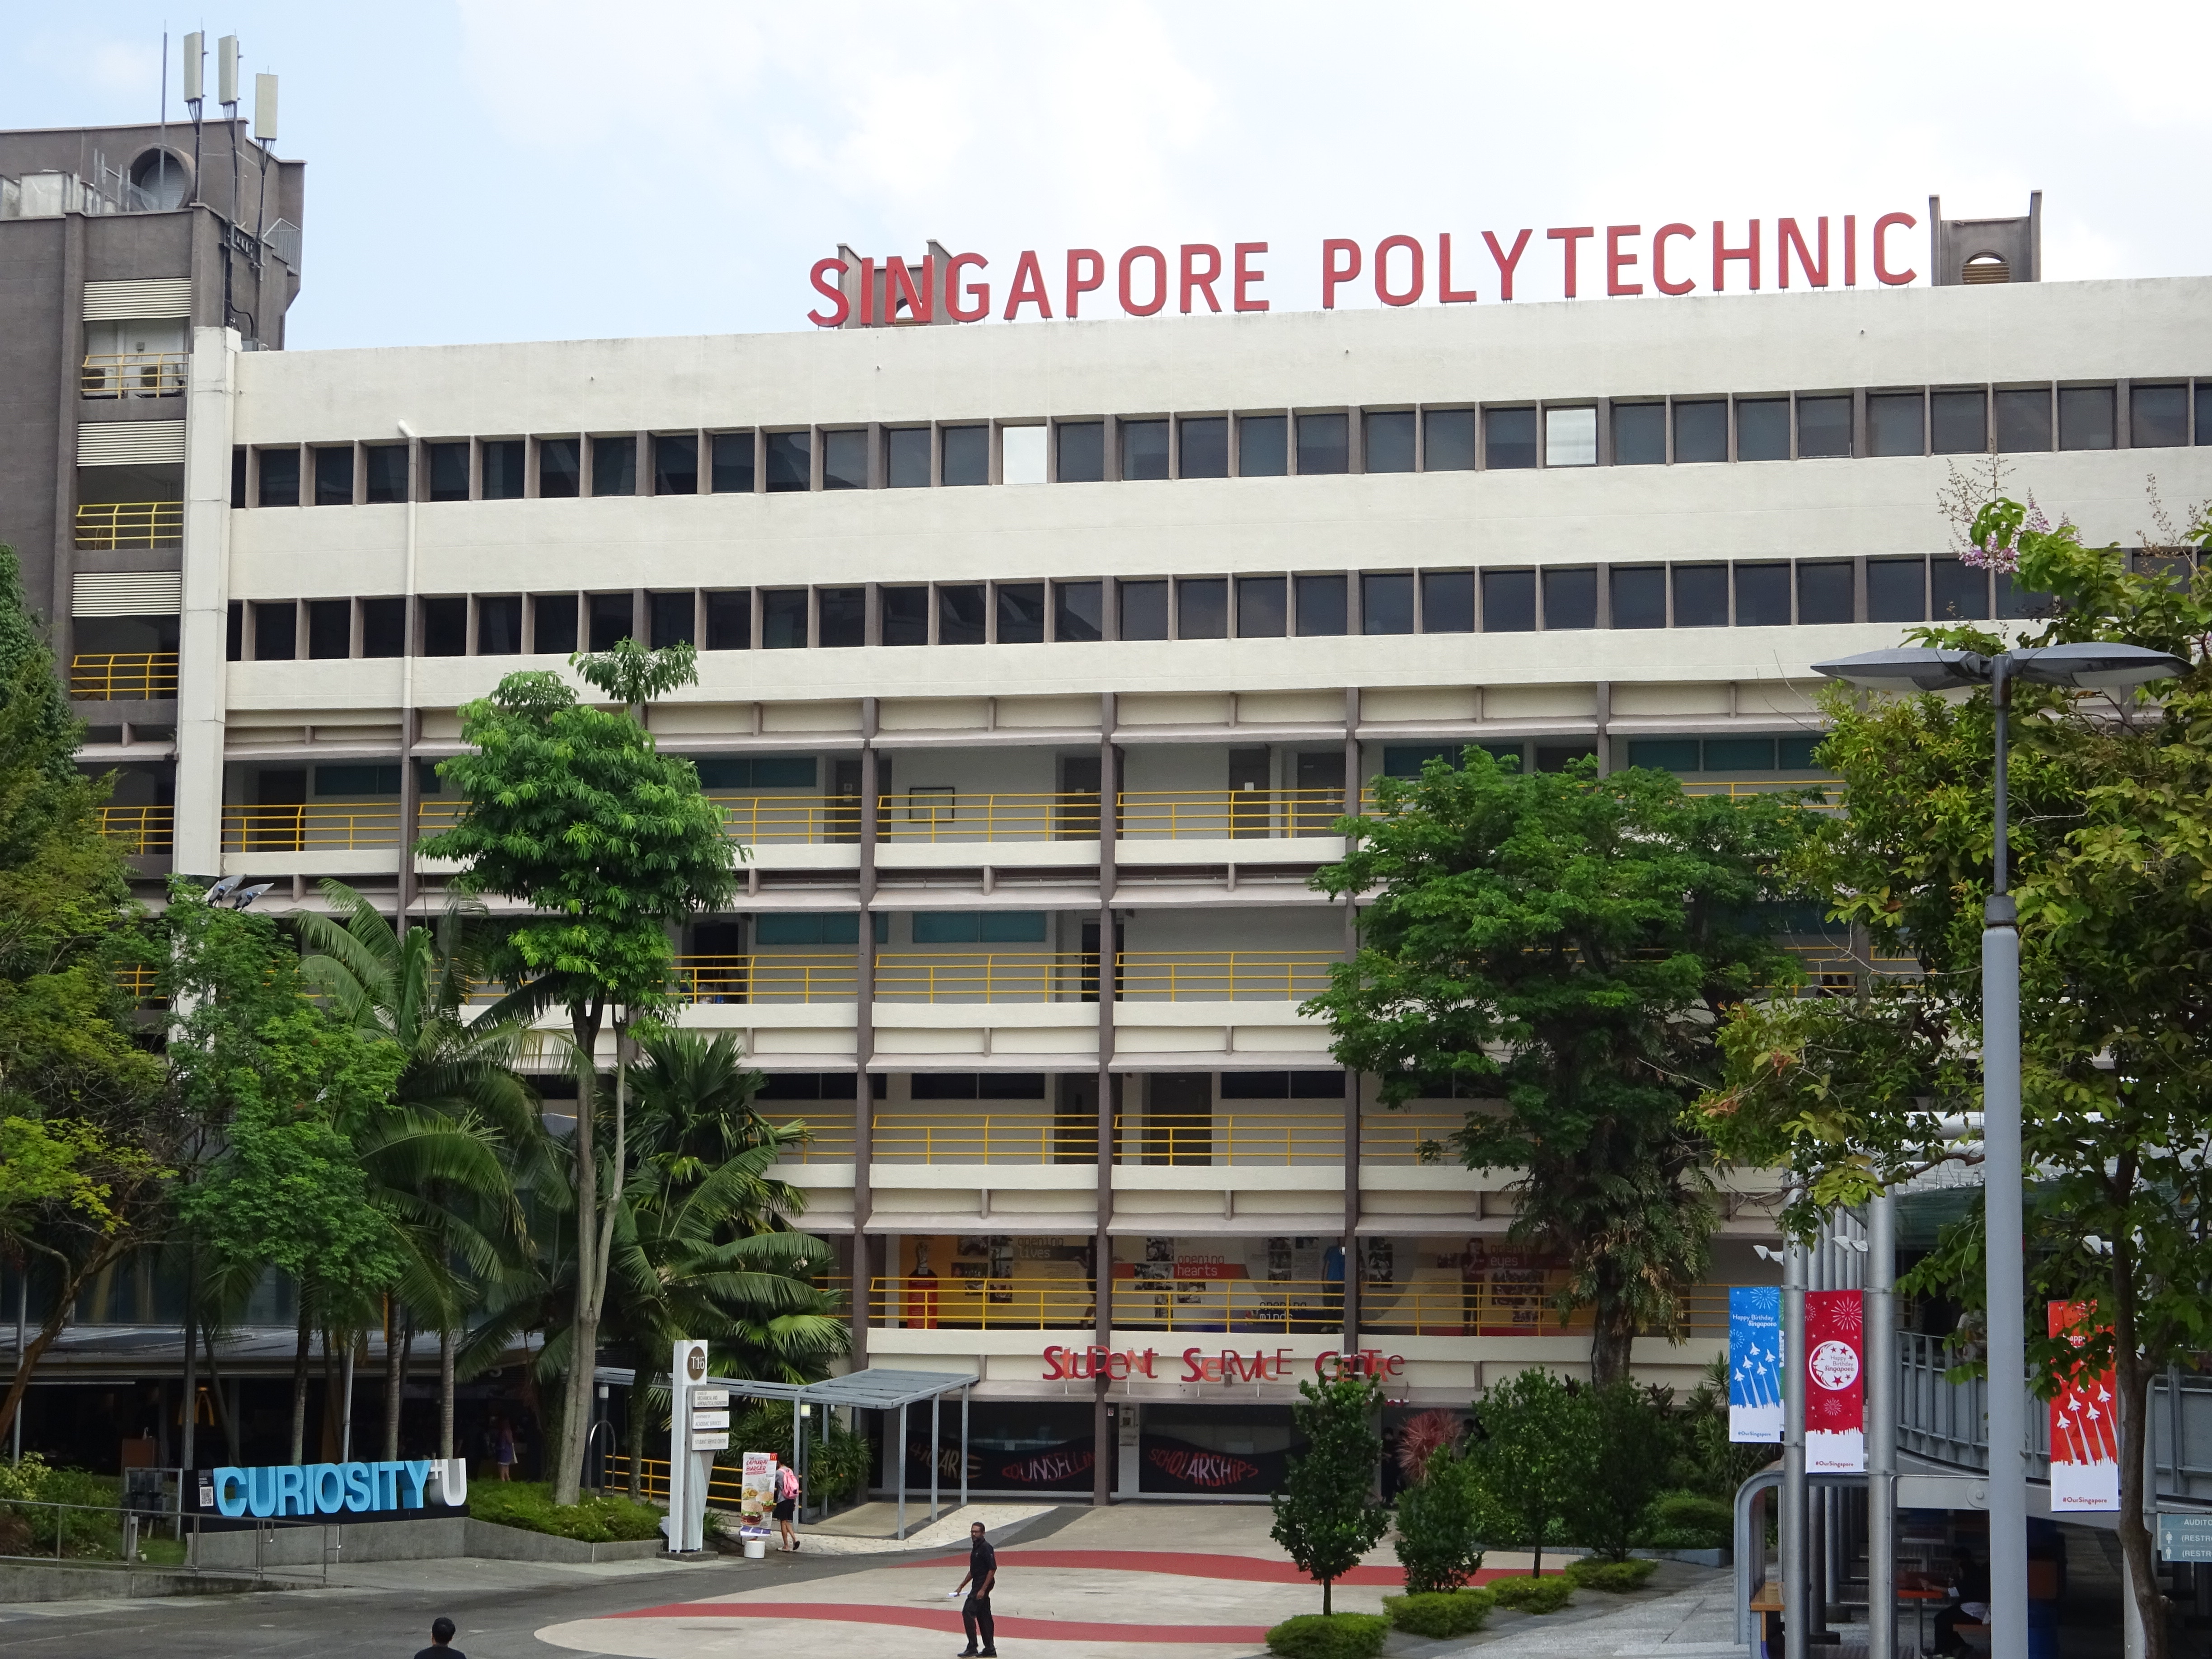
buildings, life, living, city, street, plant, building, daytime, sky, property, cloud, infrastructure, fixture, tree, window, urban design, facade, metropolitan area, commercial building, tower block, urban area, condominium, human settlement, mixed use, engineering, headquarters, room, apartment, house, road, corporate headquarters, downtown, company, plaza, transport, parking, composite material